Kitty, Daisy & Lewis

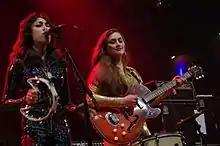
Daisy (headless tambourine) and Kitty (guitar) performing at Traumzeit festival, Germany, in 2014

Kitty, Daisy & Lewis have supported artists such as Jools Holland, Mika, Billy Bragg, Stereophonics, Mark Ronson and Razorlight at London's Earls Court Arena.